Kunzea clavata

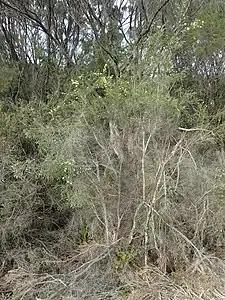
Its natural habit

"Kunzea clavata" is a shrub or tree with several main stems and many branches and which grows to a height of . The leaves are linear, lance-shaped or shaped like a baseball bat, long and less than wide with a petiole less than long. The flowers are arranged in dense heads of 22 to 34 mainly on the ends of the longer branches. The flowers are surrounded by more or less glabrous bracts long and wide and shorter pairs of bracteoles. The floral cup is about long and the five sepals are triangular, glabrous and about long. The five petals are long and pale yellow and there 30-35 stamens. Flowering occurs in September and October and is followed by fruit which are urn-shaped capsules.